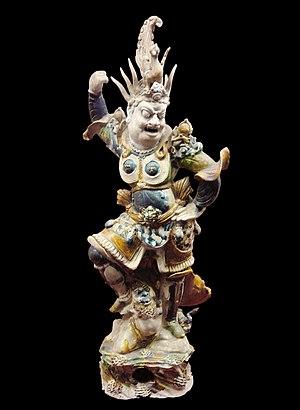
Les figurines funéraires de la dynastie Tang sont des figures en terre cuite de personnes et d'animaux fabriquées sous la dynastie Tang comme éléments de mobilier funéraire à placer dans les tombes. On croyait que les choses représentés deviendraient disponibles pour le service du défunt dans l'au-delà. Les figures sont faites de céramique moulée avec de la couleur généralement ajoutée, bien que souvent sur une partie seulement de la figure et pas obligatoirement selon des modes naturalistes. Là où la coloration se trouvait dans la peinture, elle n'a souvent pas survécu, mais dans de nombreux cas, il s'agissait de glaçure sancai, qui a généralement bien résisté.